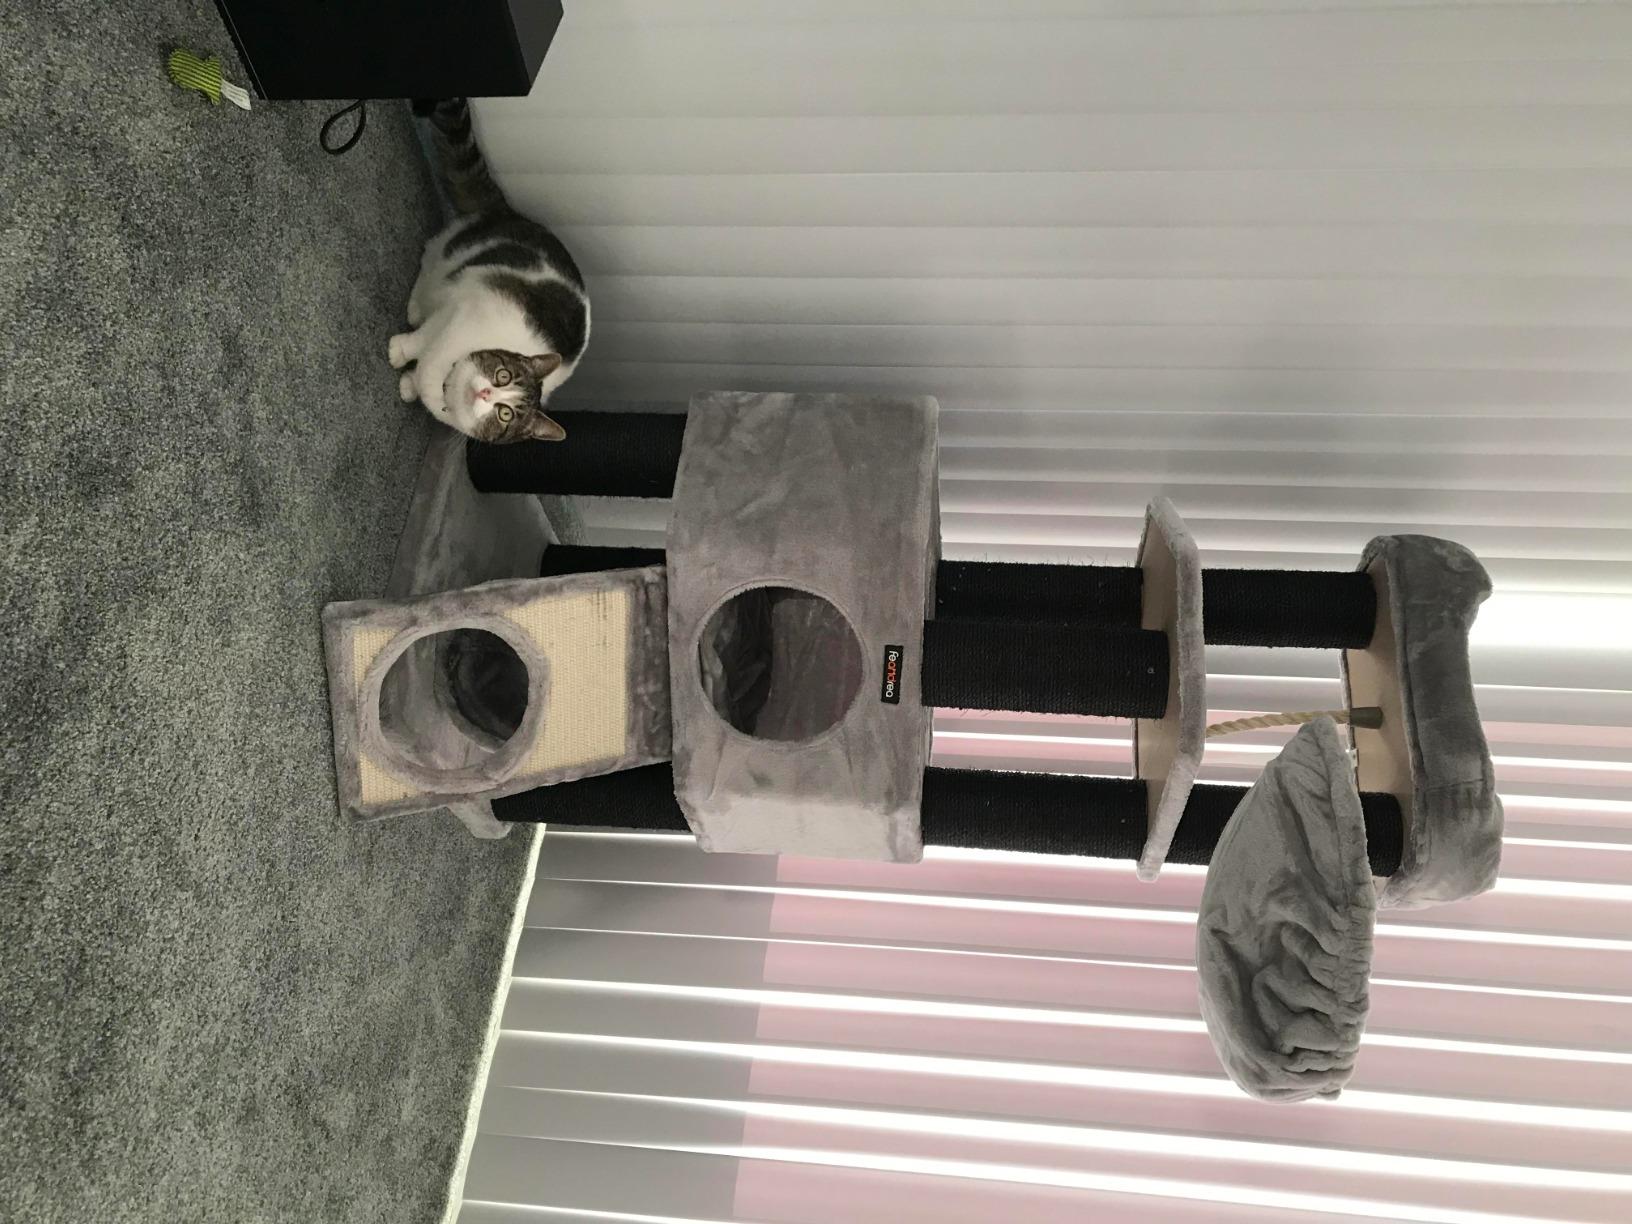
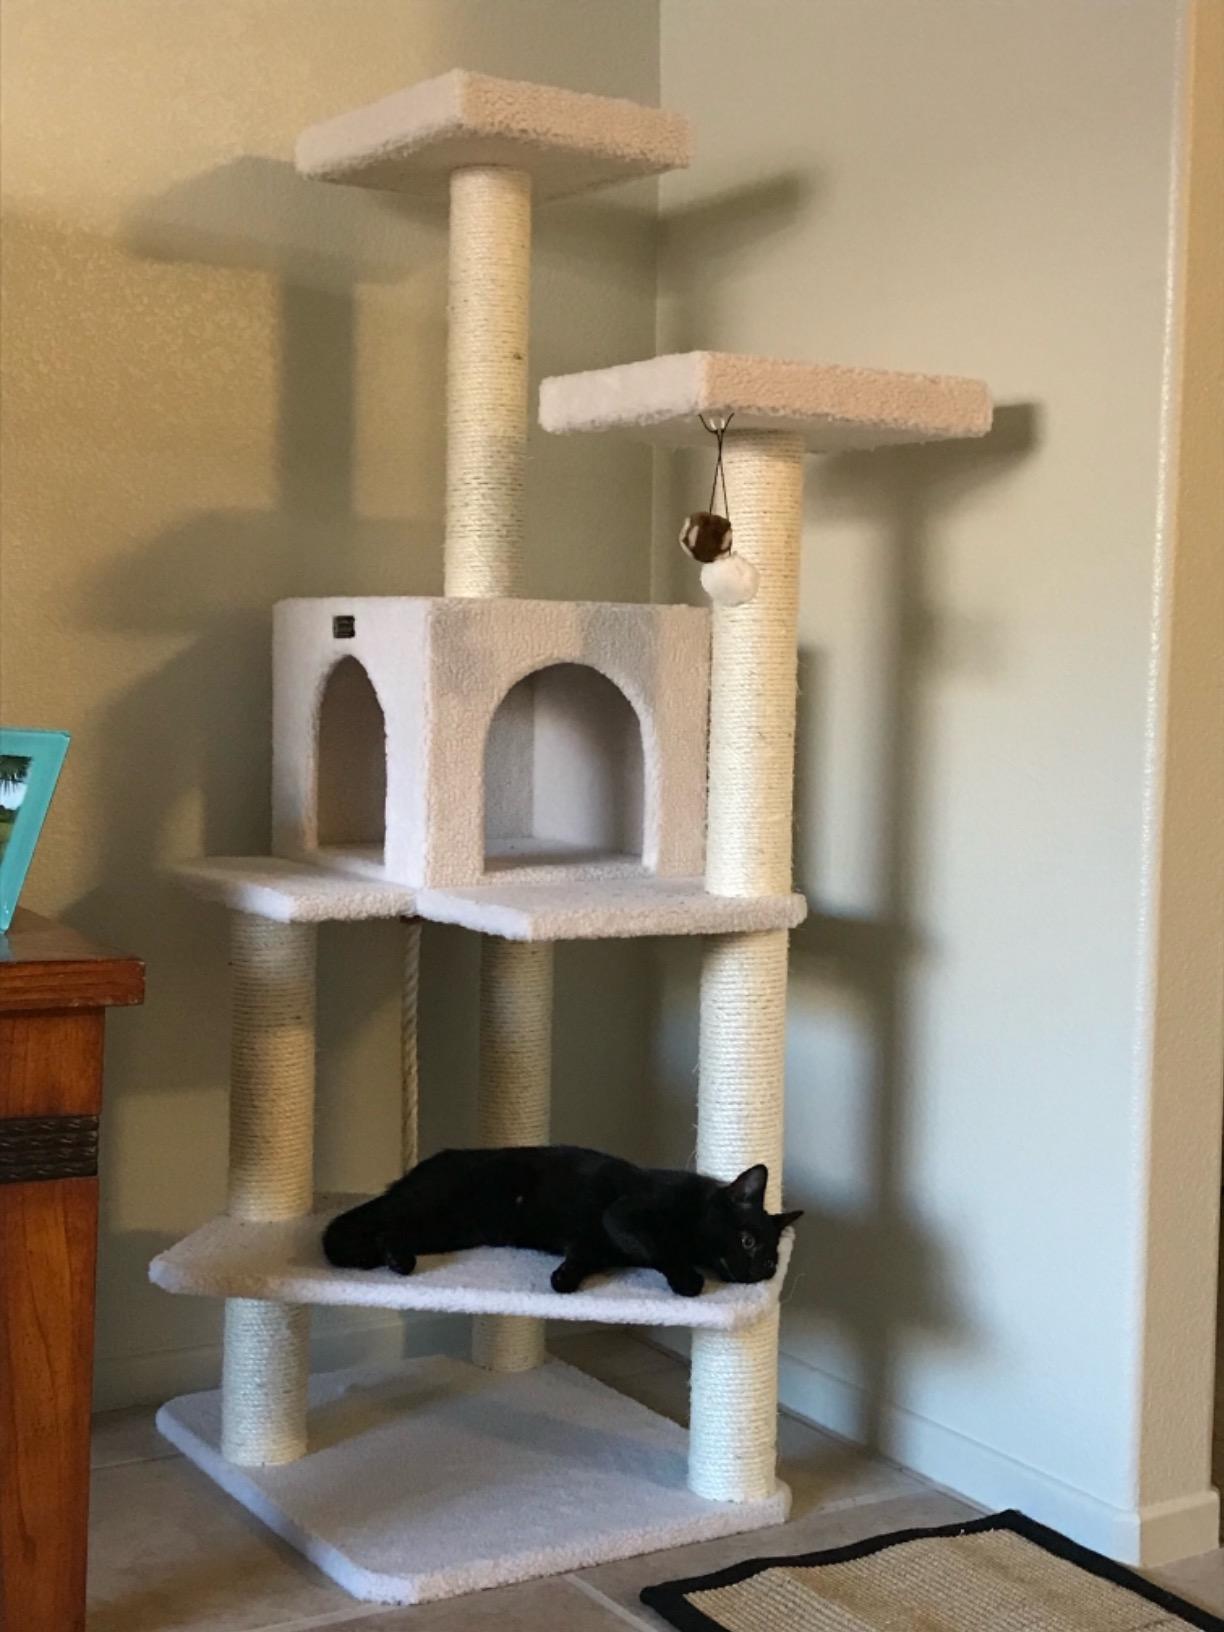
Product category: items_cat tree
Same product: no